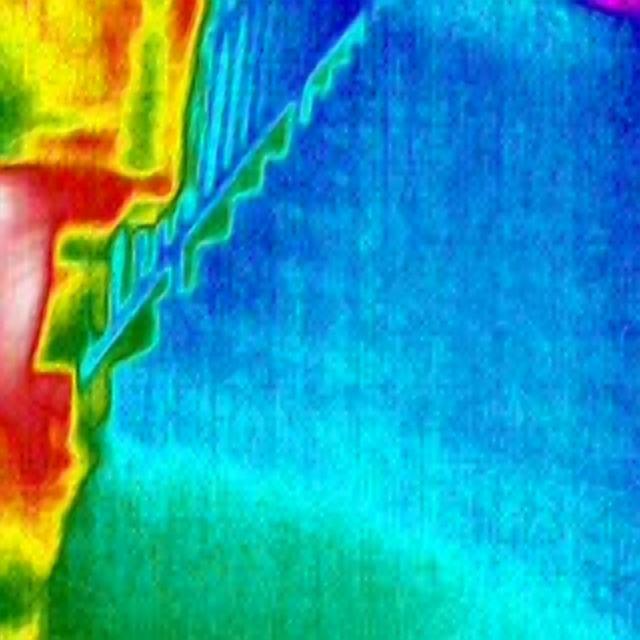
Detected objects:
label: person